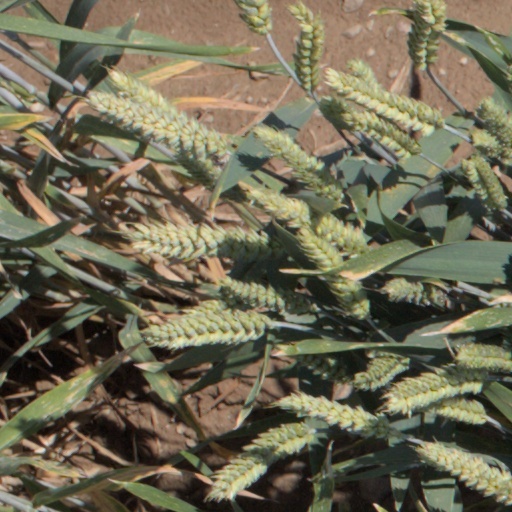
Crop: wheat